Tomlinson v Congleton BC

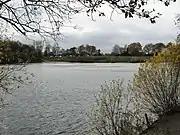
The claimant jumped head-first into this shallow lake.

Tomlinson v Congleton Borough Council [2003] UKHL 47 is a 2003 court case in England from the House of Lords regarding the torts of negligence and occupiers' liability (the latter regarding the Occupiers' Liability Act 1984).